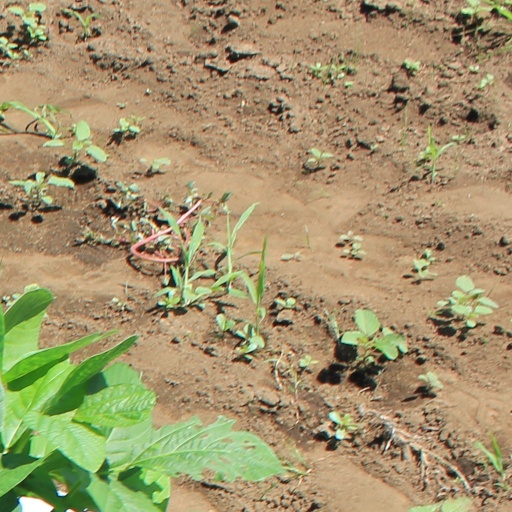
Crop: soybean